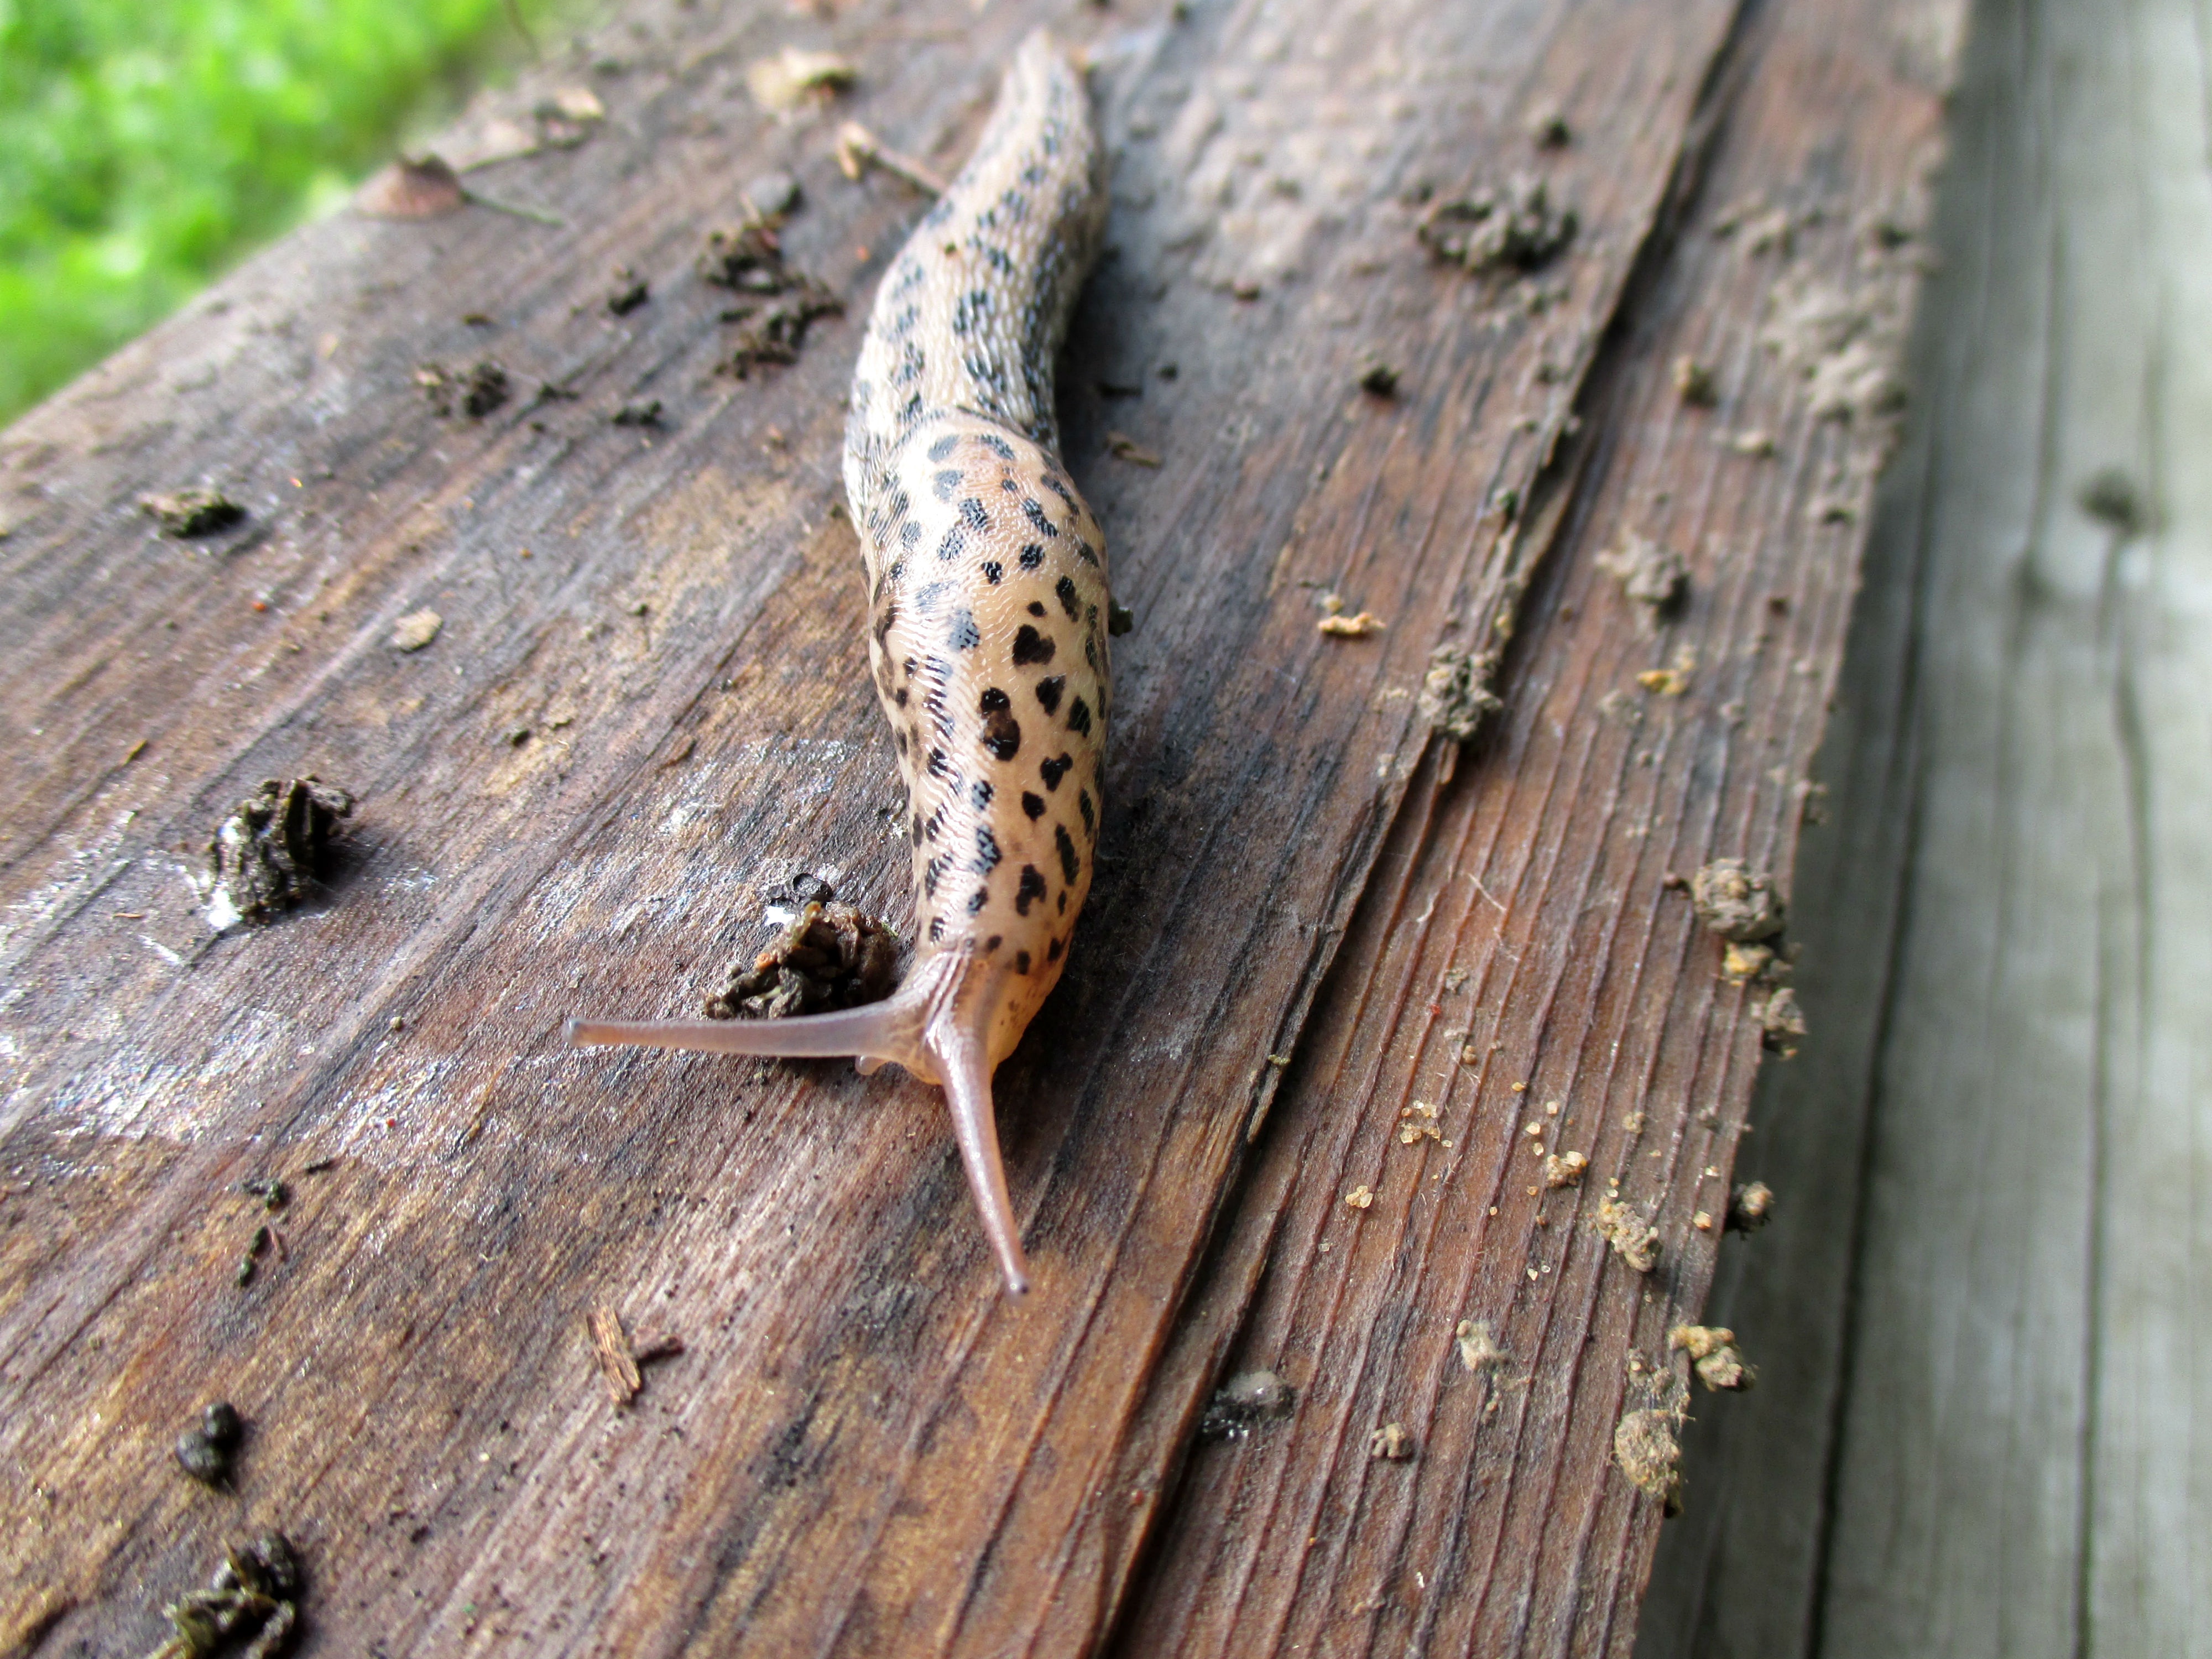
branch, wood, wet, wildlife, antenna, mud, reptile, fauna, lizard, leopard, gecko, outside, spots, slimy, vertebrate, slug, slowness, scaled reptile